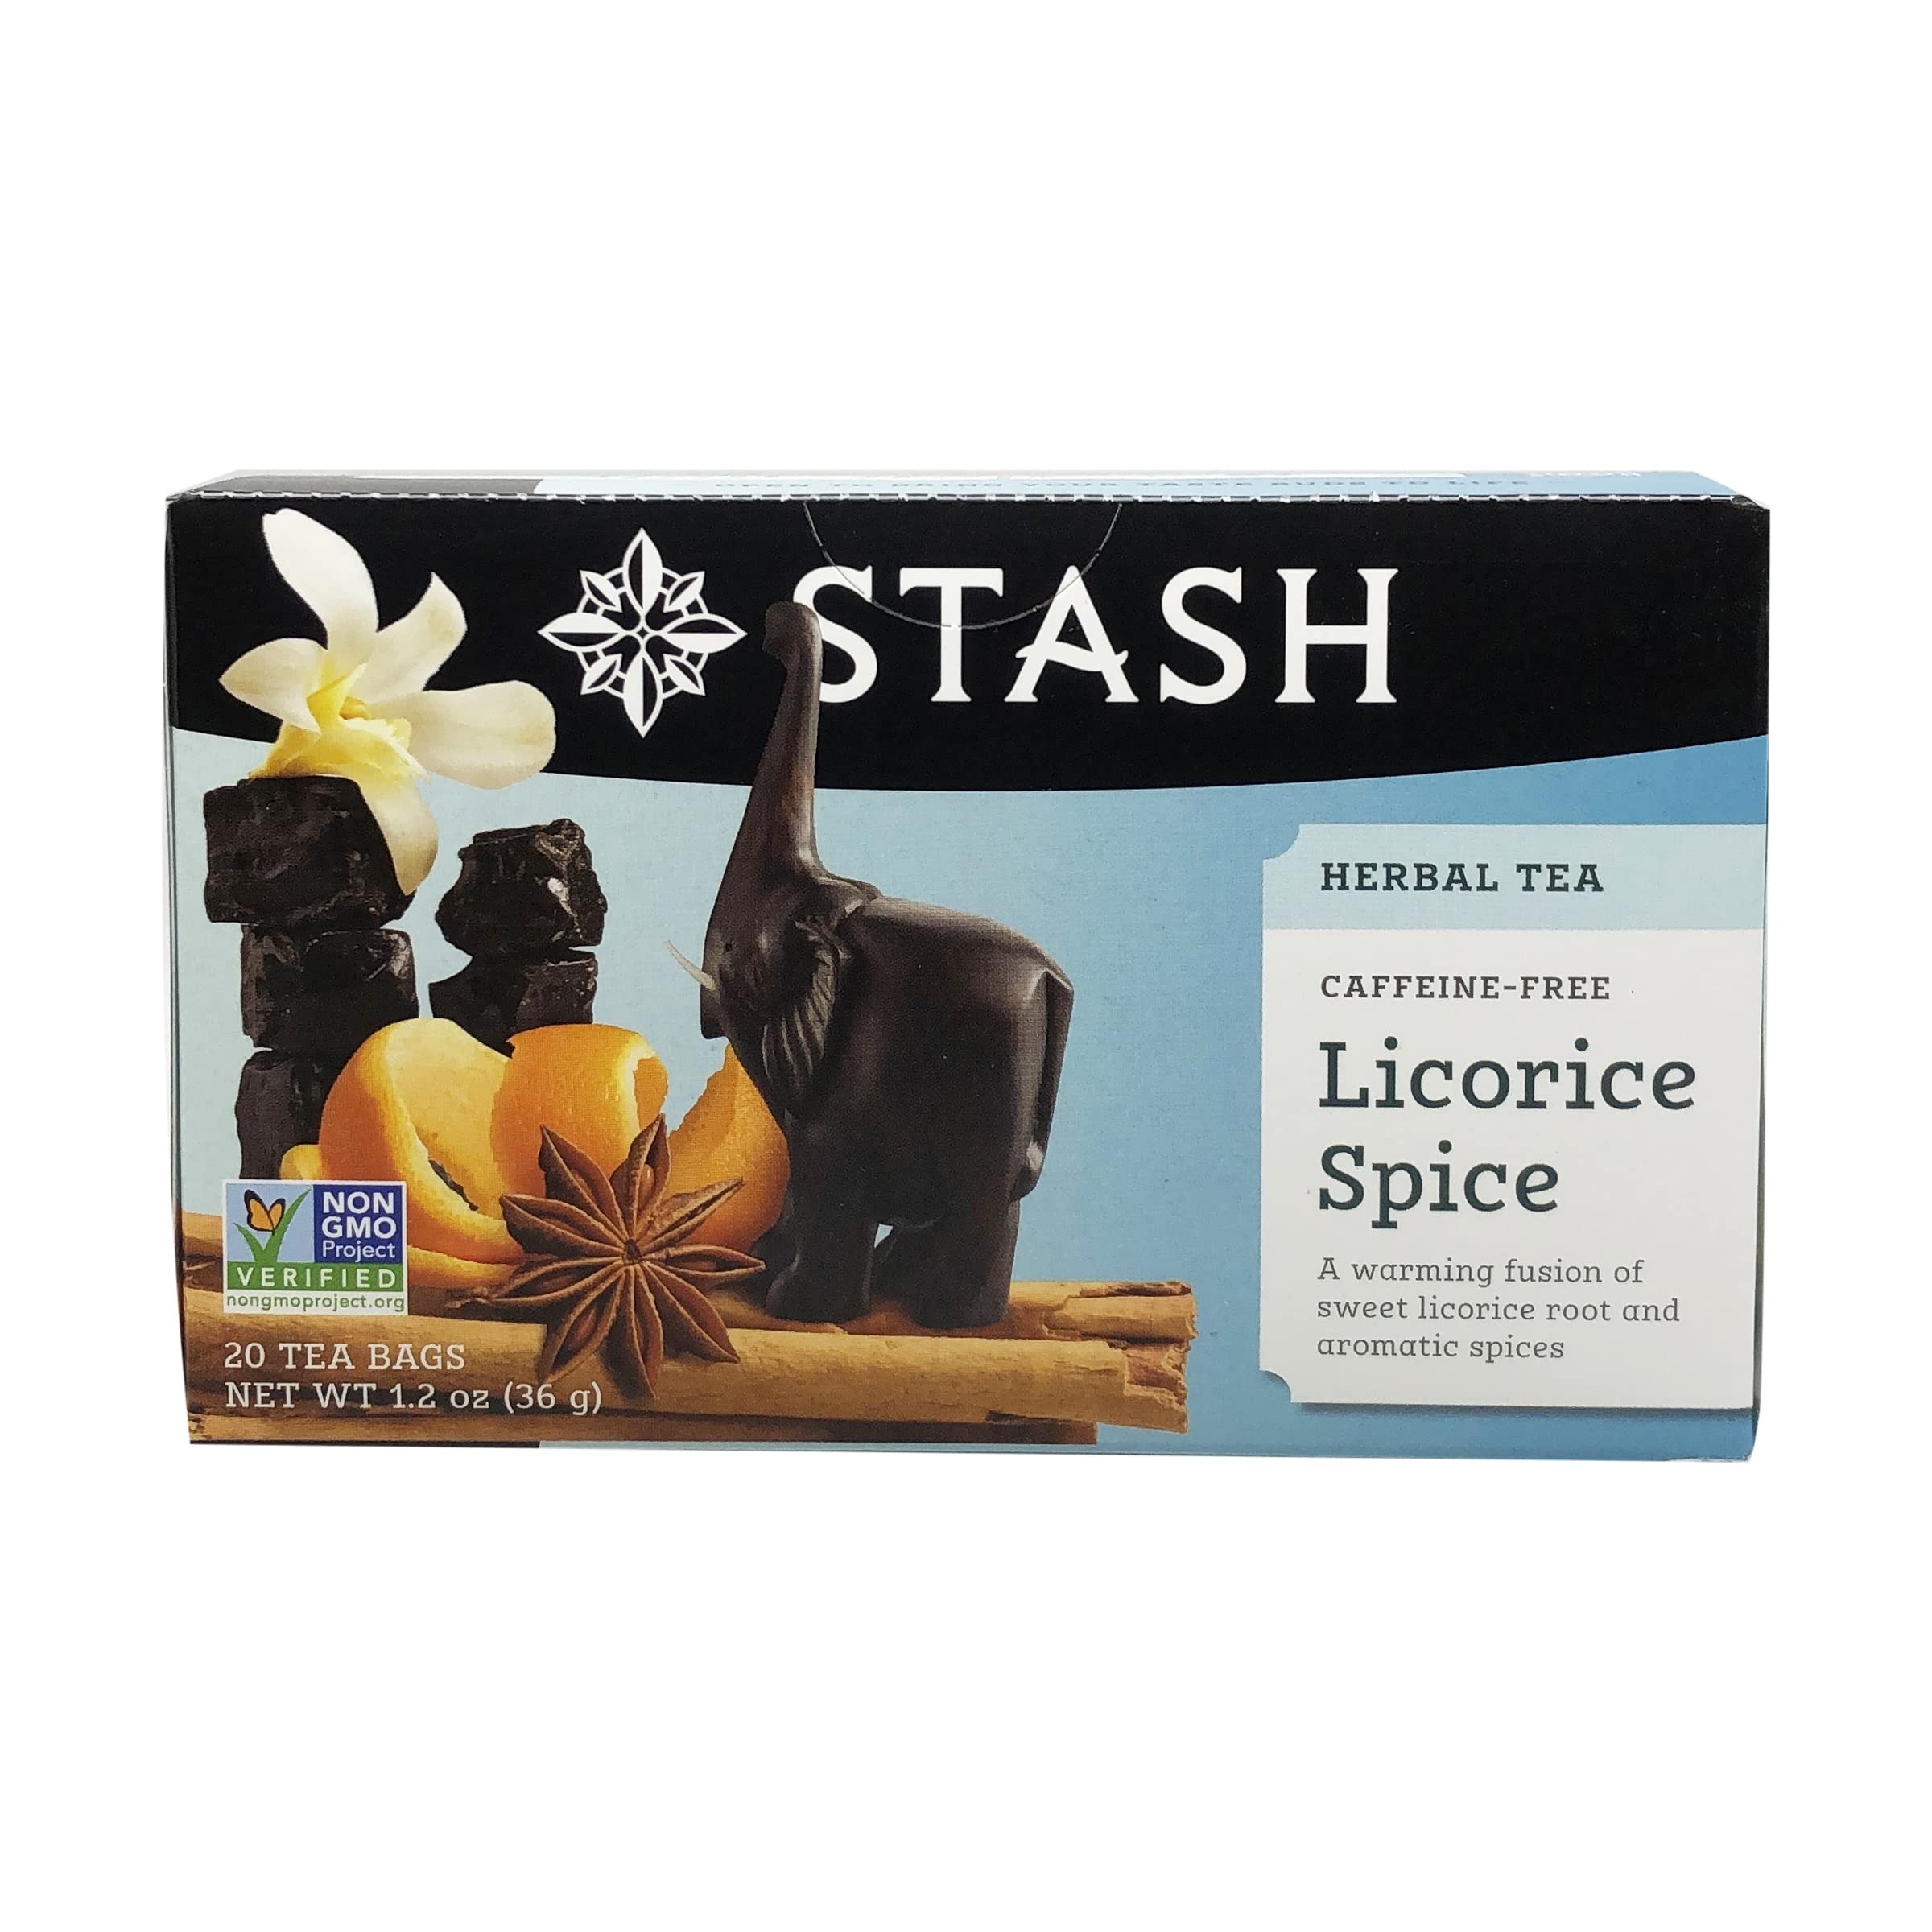
Item Name: STASH TEA Licorice Spice Tea Bags, 1.2 OZ
Bullet Point 1: Naturally sweet herbal blendwith pure spices and licorice
Bullet Point 2: Kosher Certified
Bullet Point 3: Non-Gmo Project Verified
Product Description: Naturally sweet, dessert-like tea flavored with pure spices and licorice. Unique taste with the distinct yet subtle flavor of black licorice. Naturally caffeine free. Our Licorice Spice infusion combines the finest licorice root from Europe, cinnamon from Sri Lanka, star anise from China, orange peel from the U. S. and sarsaparilla from South America.
Value: 20.0
Unit: Count

Price: 8.96